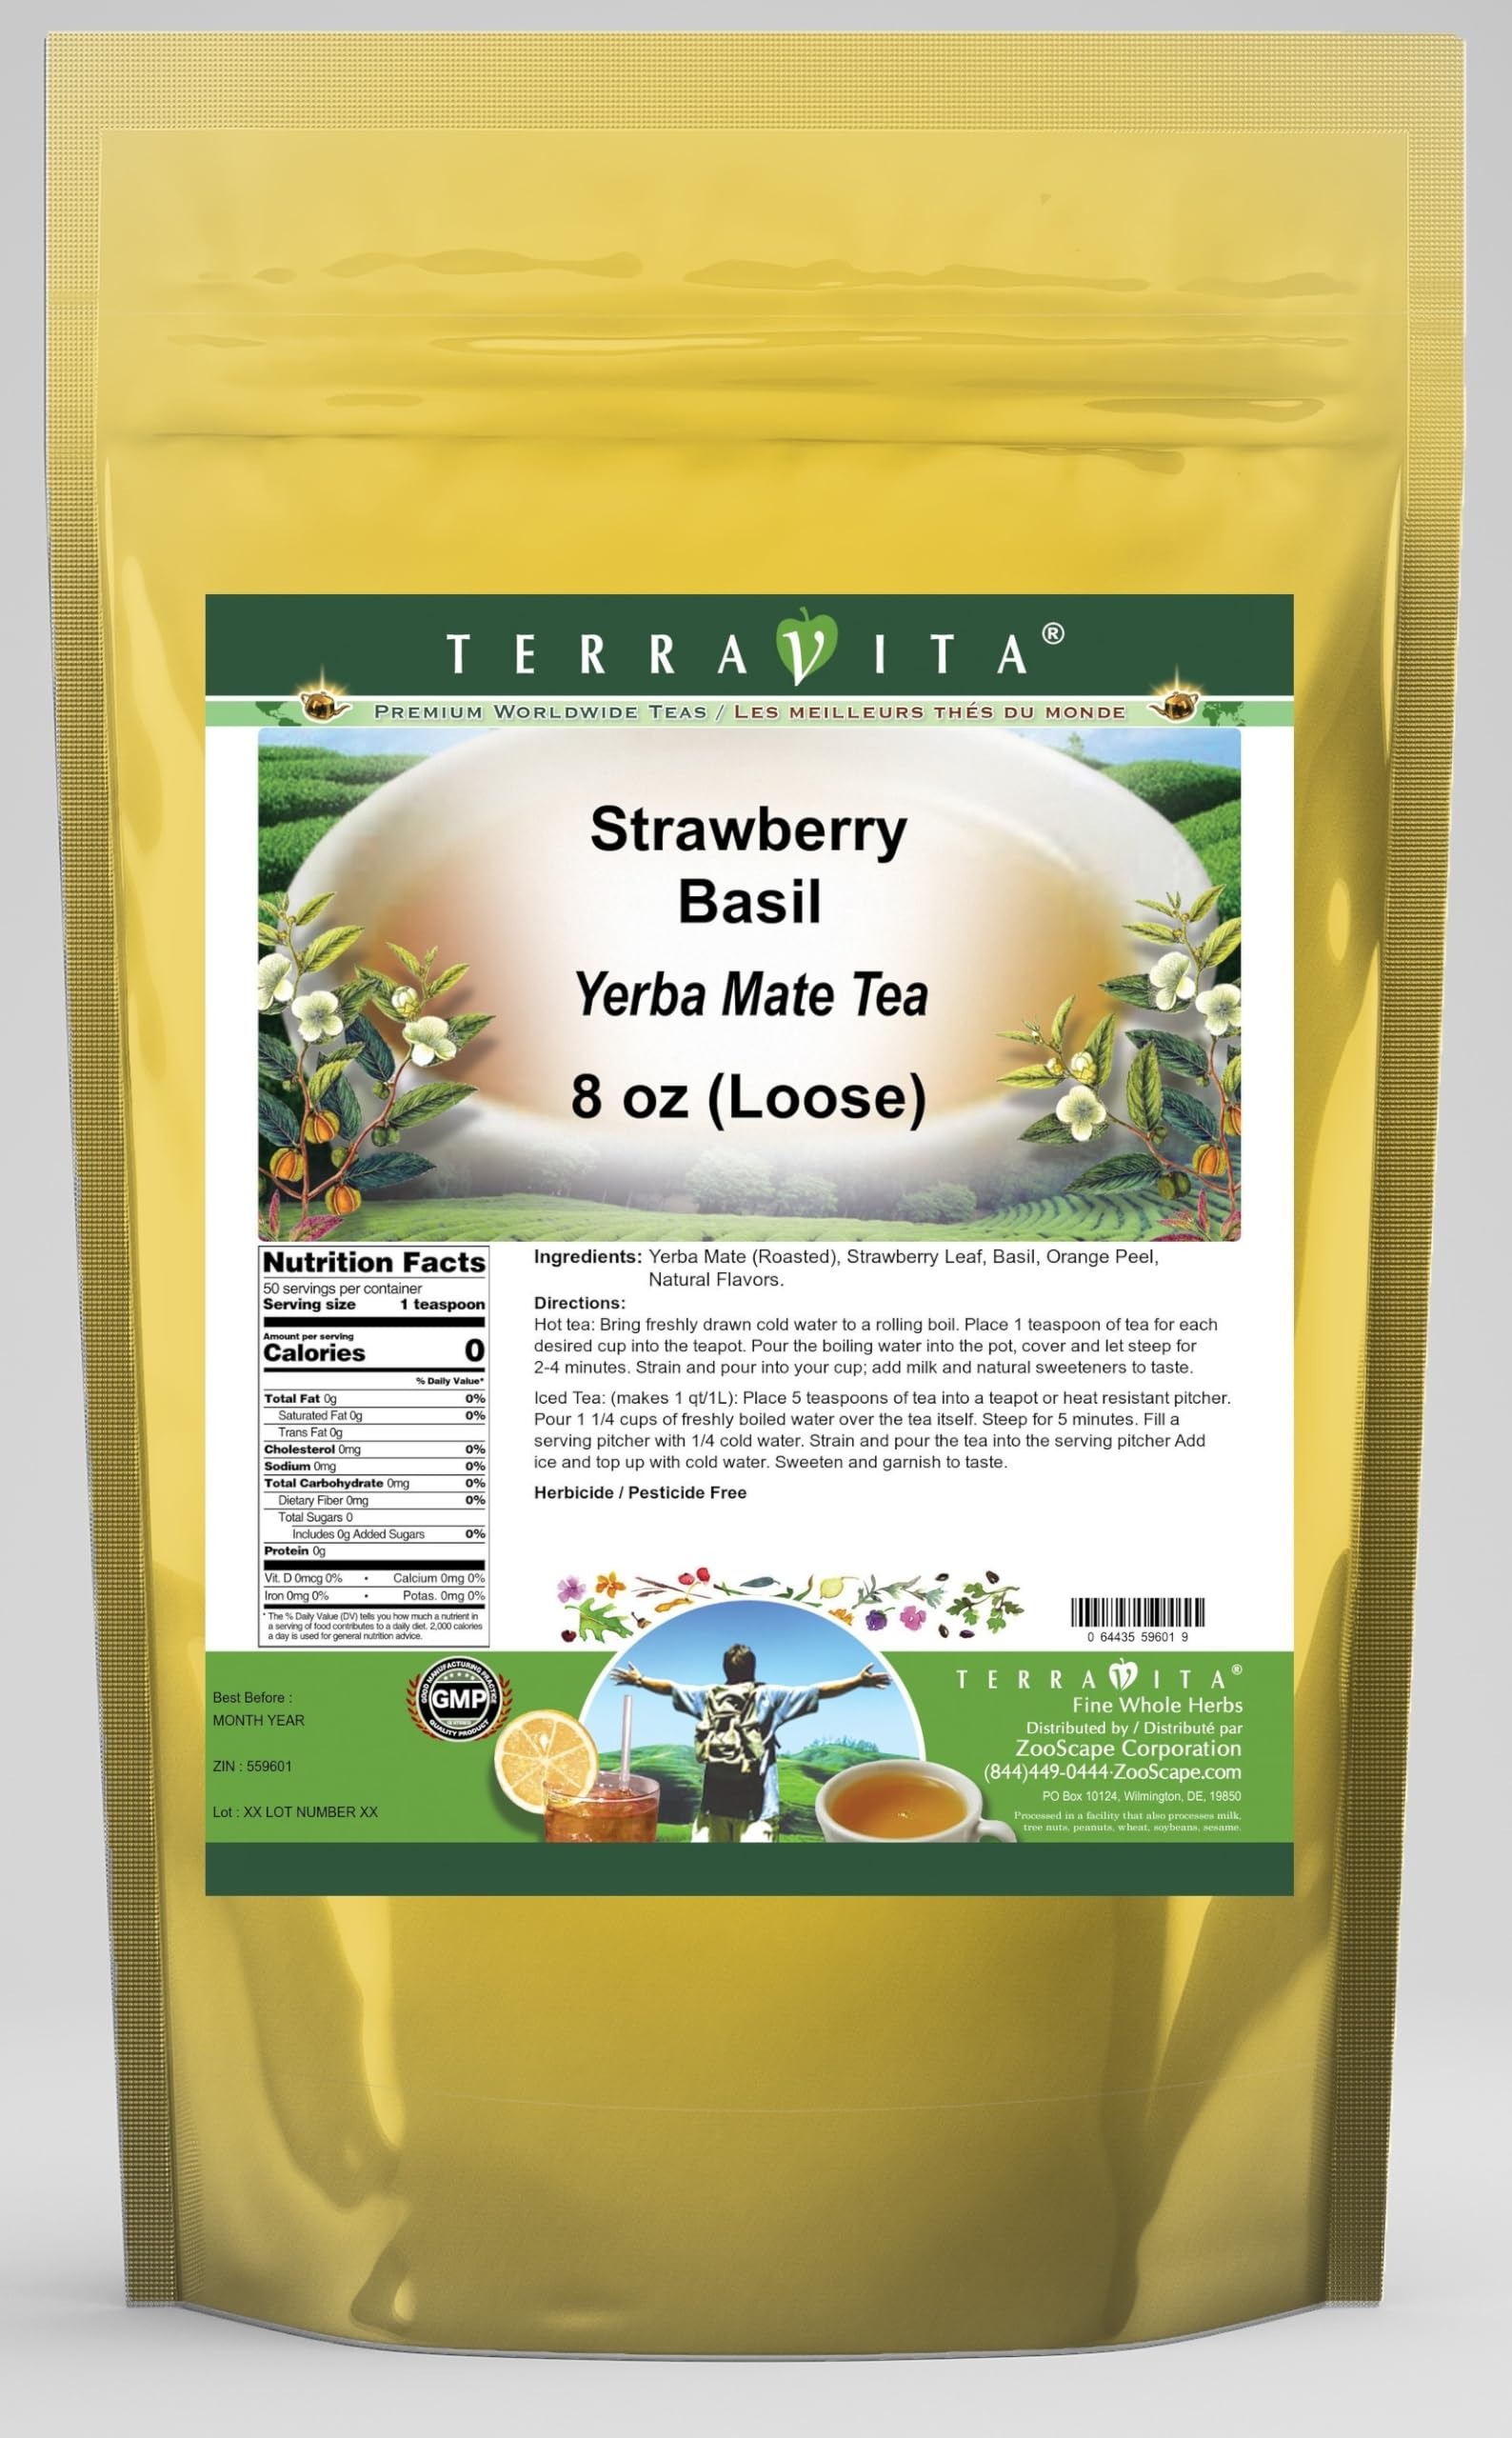
Item Name: Strawberry Basil Yerba Mate Tea (Loose) (8 oz, ZIN: 559601) - 2 Pack
Bullet Point 1: Our Strawberry Basil Yerba Mate tea is a scrumptuous all-natural flavored Yerba Mate coffee substitute with Strawberry Leaf, Basil and Orange Peel that will refresh you with its terrific taste! You will enjoy the earthy and acidity-free Strawberry Basil aroma and flavor again and again! - Ingredients: Yerba Mate, Strawberry Leaf, Basil, Orange Peel and Natural Strawberry Basil Flavor.
Bullet Point 2: No fillers.
Bullet Point 3: Manufacturer: TerraVita
Bullet Point 4: Size: 8 oz
Bullet Point 5: Loose Leaf Yerba Mate Tea - Packed in a convenient upright pouch!
Product Description: Our Strawberry Basil Yerba Mate tea is a scrumptuous all-natural flavored Yerba Mate coffee substitute with Strawberry Leaf, Basil and Orange Peel that will refresh you with its terrific taste! You will enjoy the earthy and acidity-free Strawberry Basil aroma and flavor again and again! - Ingredients: Yerba Mate, Strawberry Leaf, Basil, Orange Peel and Natural Strawberry Basil Flavor. - Hot tea brewing method: Bring freshly drawn cold water to a rolling boil. Place 1 teaspoon of tea for each desired cup into the teapot. Pour the boiling water into the pot, cover and let steep for 2-4 minutes. Strain and pour into your cup; add milk and natural sweeteners to taste. - Iced tea brewing method: (to make 1 liter/quart): Place 5 teaspoons of tea into a teapot or heat resistant pitcher. Pour 1 1/4 cups of freshly boiled water over the tea itself. Steep for 5 minutes. Fill a serving pitcher with 1/4 cold water. Strain and pour the tea into the serving pitcher Add ice and top up with cold water. Sweeten and garnish to taste. - TerraVita is an exclusive line of premium-quality, natural source products that use only the finest, purest and most potent ingredients found around the world. TerraVita is hallmarked by the highest possible standards of purity, potency, stability and freshness. All of our products are prepared with the highest elements of quality control, from raw materials through the entire manufacturing process, up to and including the moment that the bottles or bags are sealed for freshness and shipped out to you. Our highest possible standards are certified by independent laboratories and backed by our personal guarantee. - TerraVita exists to meet and ensure your family's health and wellness without the harmful effects of chemicals and health products. We strive to
Value: 16.0
Unit: Ounce

Price: 50.19